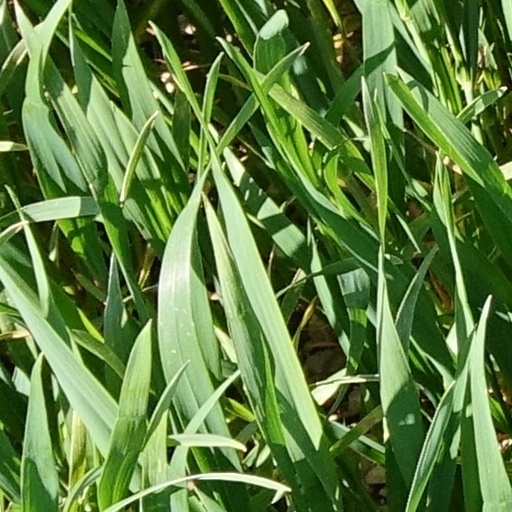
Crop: wheat